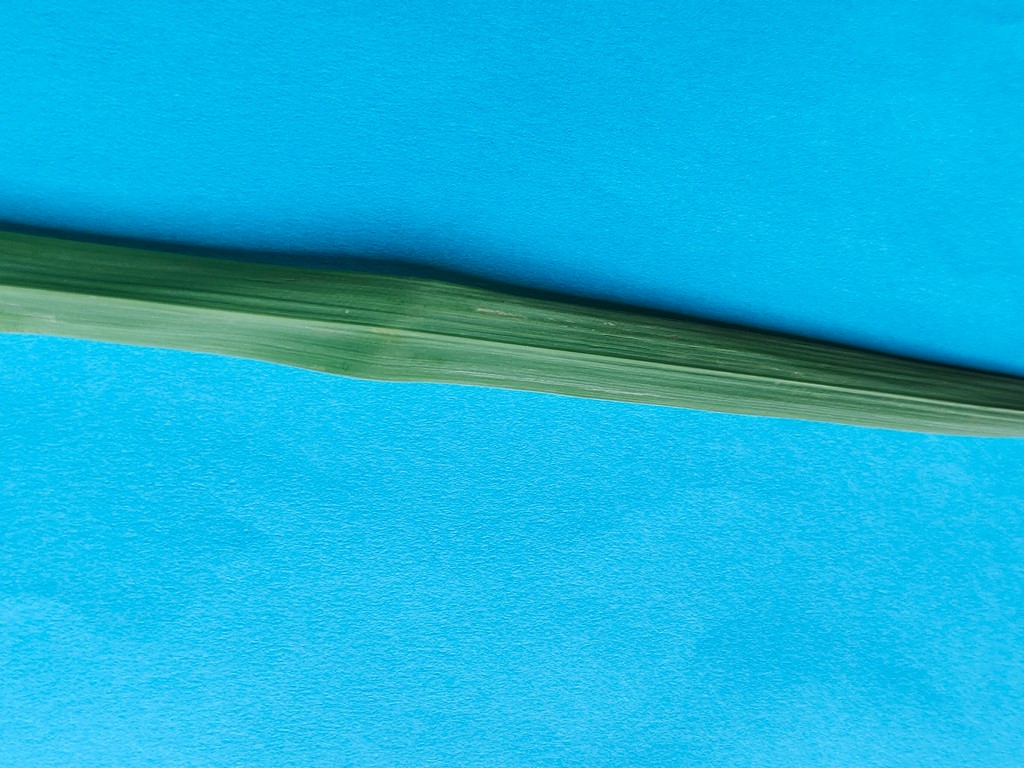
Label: Healthy